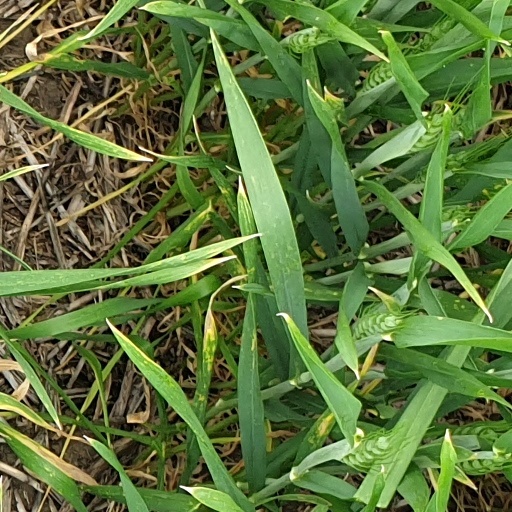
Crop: wheat